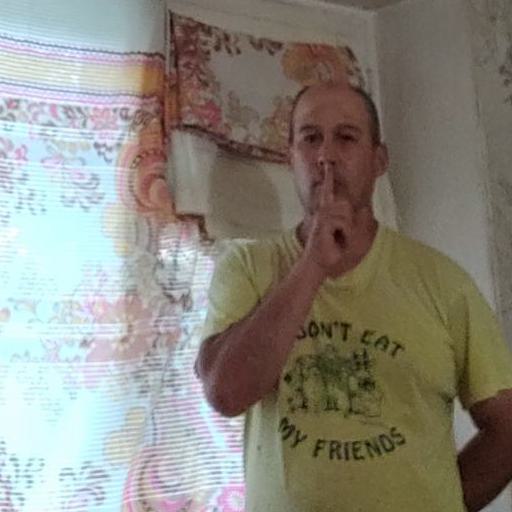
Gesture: mute